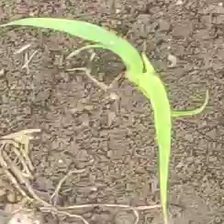
Weed species: Digitaria_SP_(Digitaria Sanguinalis )